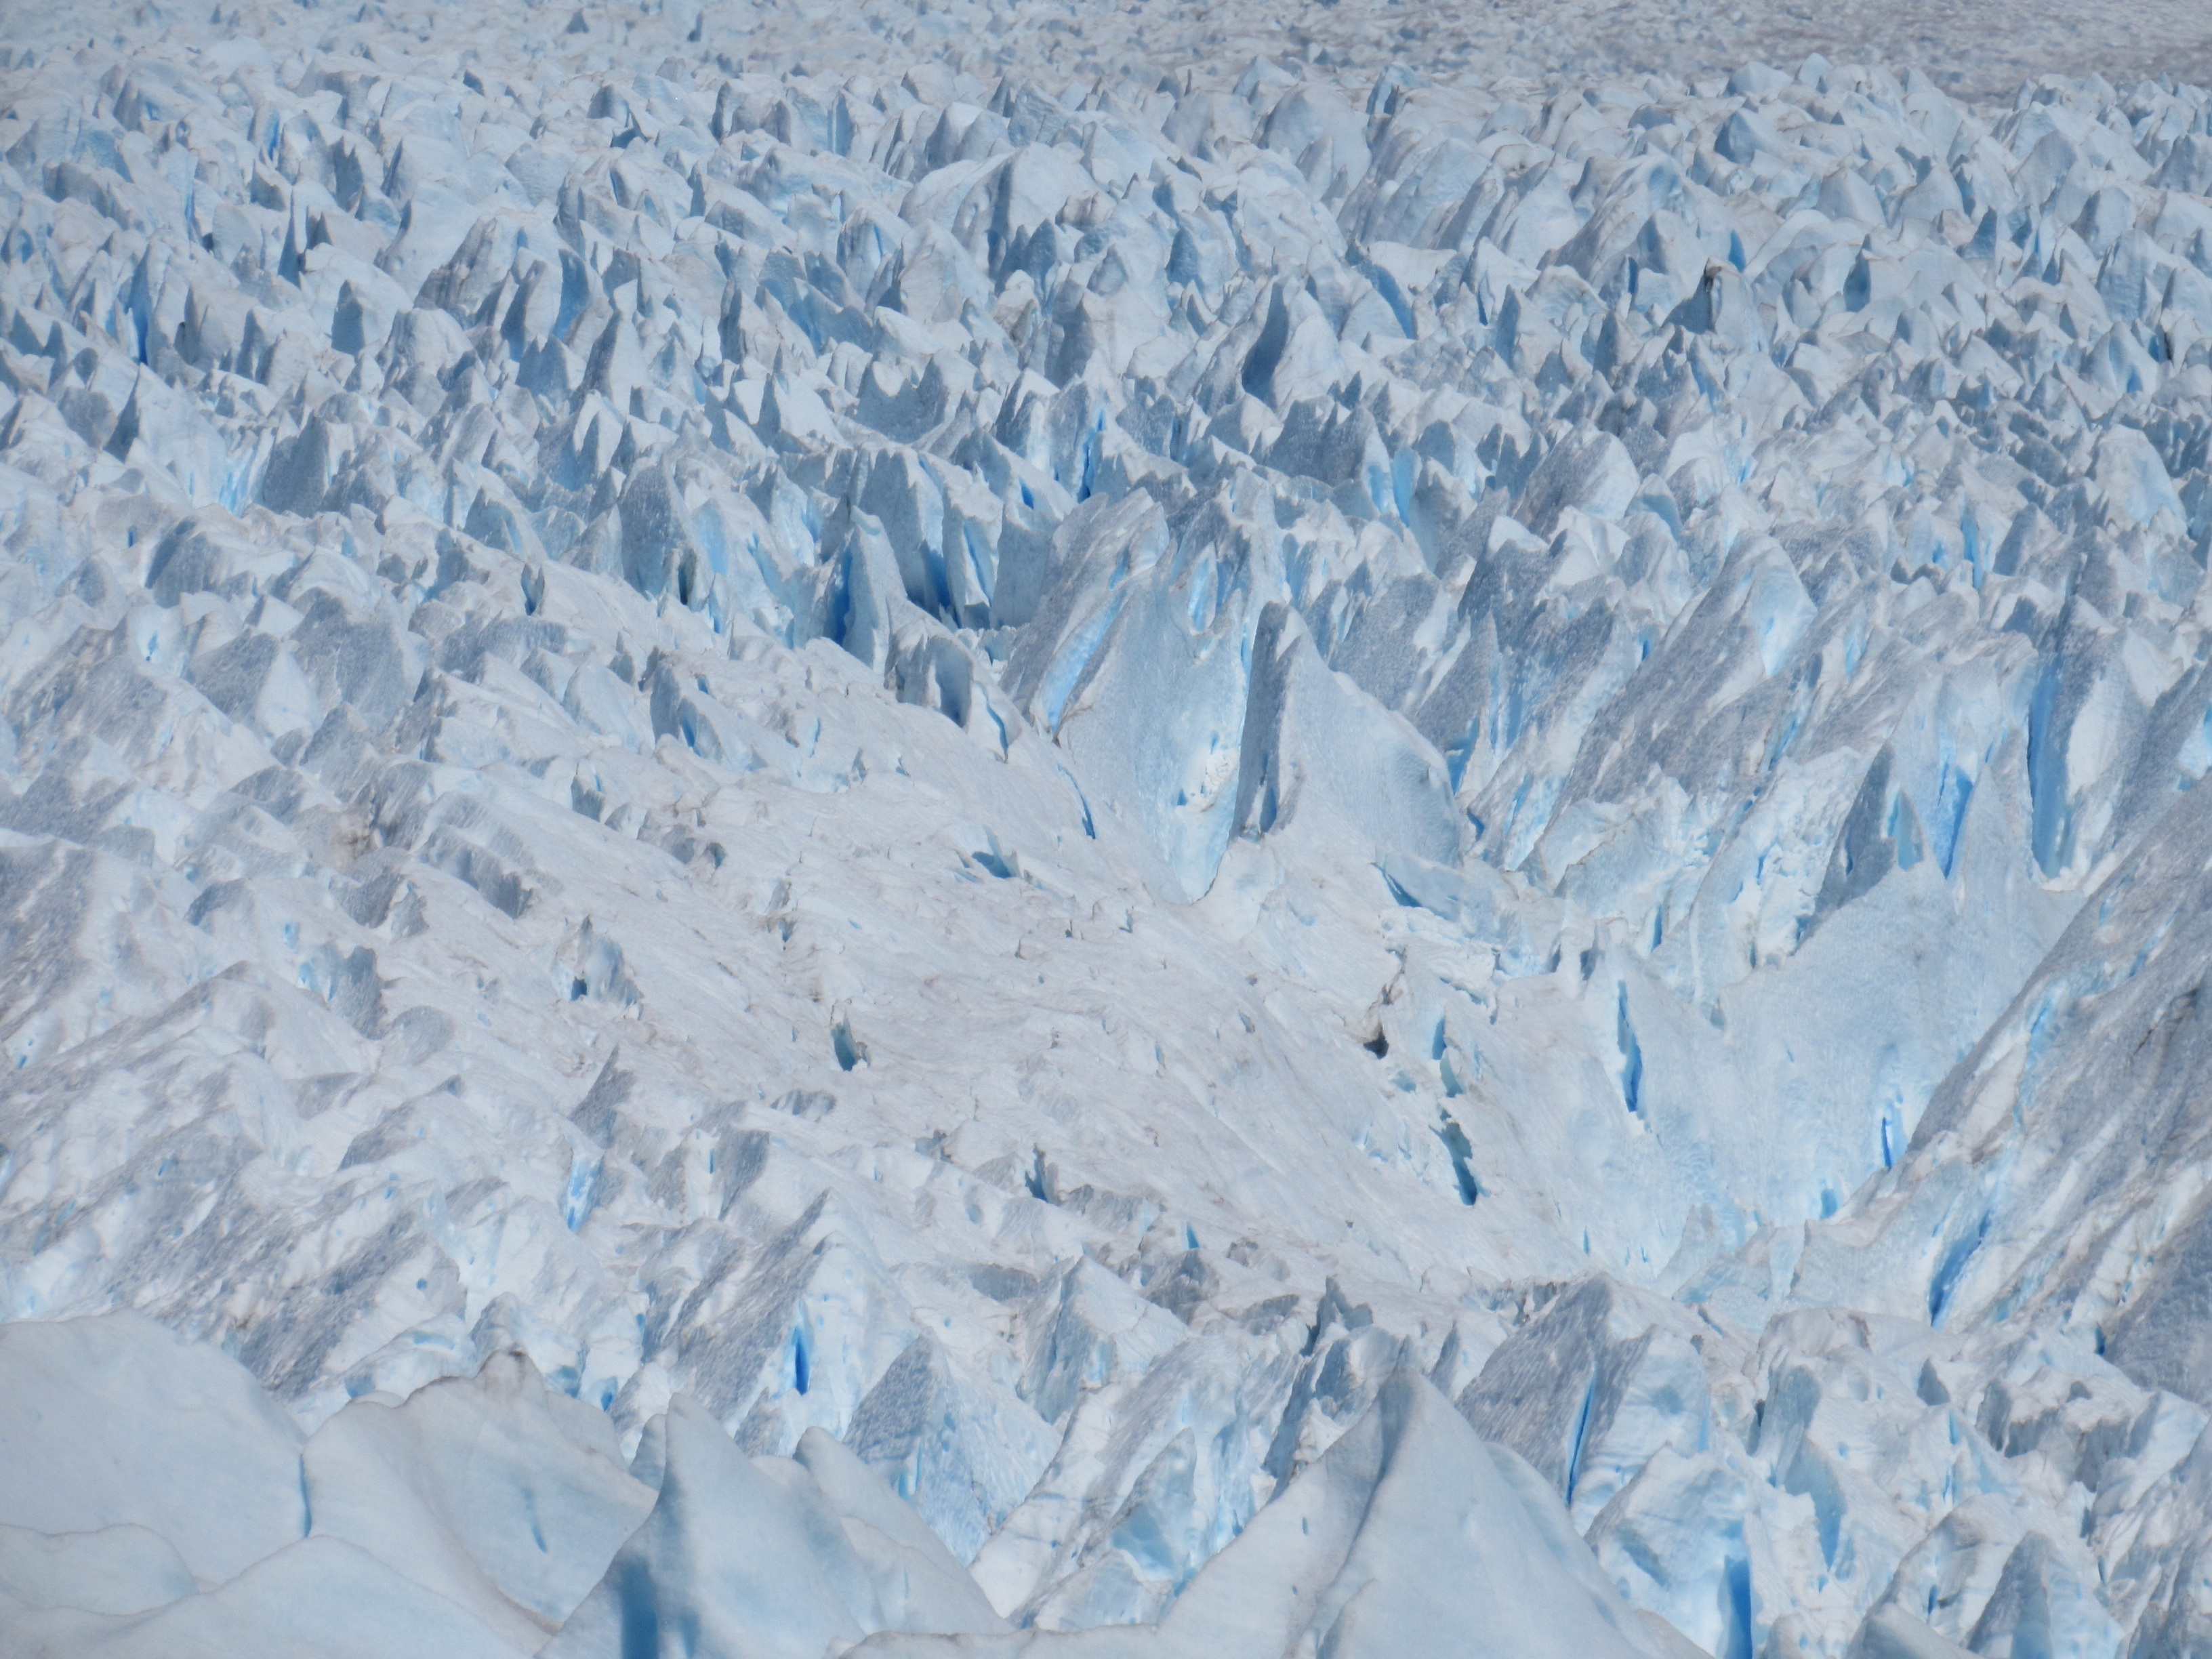
snow, winter, mountain range, ice, glacier, arctic, cirque, piste, patagonia, freezing, landform, arctic ocean, geographical feature, glacial landform, geological phenomenon, ice cap, polar ice cap